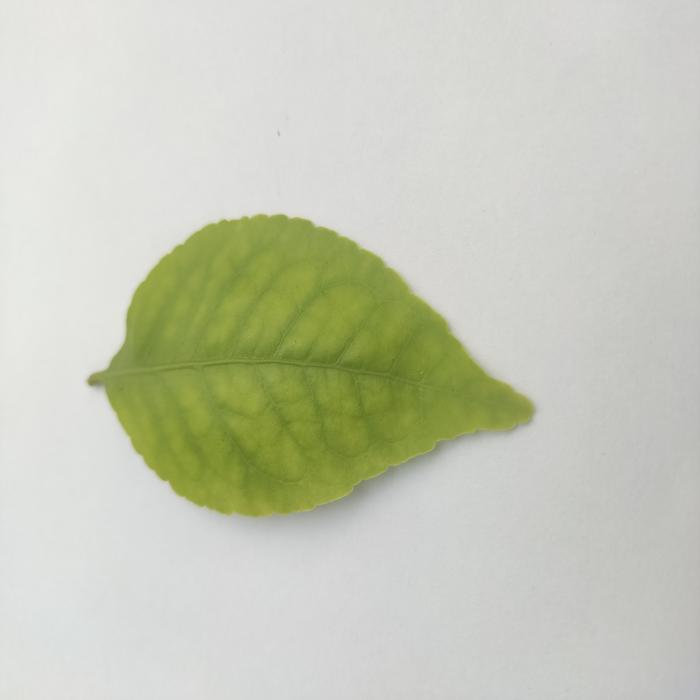
Crop: Aegle Marmelos
Leaf condition: Cercospora_Leaf